Argyll and Sutherland Highlanders

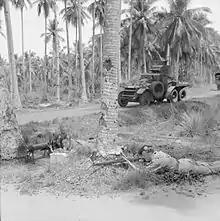
Men of the 2nd Argyll and Sutherland Highlanders training with a Lanchester six-wheeled armoured car in the Malayan jungle on 13 November 1941.

The 1st Battalion arrived in the Cape in November 1899 and formed part of the 3rd or Highland Brigade. The Argylls played leading roles in the Battle of Modder River, the Battle of Magersfontein, the Battle of Paardeberg, and in an action at Roodepoort immediately preceding the Battle of Doornkop. In June 1900, the battalion was transferred to a new brigade under Brigadier General George Cunningham. They operated around Pretoria and from April 1901, in the Eastern Transvaal. Sections of Argylls formed parts of the 2nd and 12th Battalions Mounted Infantry, and a detachment, along with the Black Watch, formed an escort for Captain J. E. Bearcroft's naval guns during the advance to Pretoria.